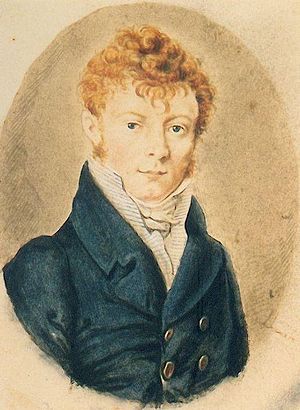
Johann Karl Ehrenfried Kegel
Johann Karl Ehrenfried Kegel var en tysk agronom og forskningsrejsende. I 1841 – 1847 rejste han igennem Kamtjatka.